Norma (constellation)

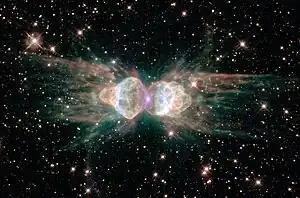
The Ant Nebula, Mz 3, viewed with the Hubble Space Telescope

Due to its location on the Milky Way, this constellation contains many deep-sky objects such as star clusters, including eight open clusters visible through binoculars. NGC 6087 is the brightest of the open clusters in Norma with a magnitude of 5.4. It lies in the southeastern corner of the constellation between Alpha Centauri and Zeta Arae. Thought to be around 100 million years old, it is about 3300 light-years away and is around 14 light-years in diameter. Its brightest member is the Cepheid variable S Normae. A rich background star field makes it less distinct, though around 36 member stars are visible though a 10 cm telescope at 150x magnification. Located 0.4° north of Kappa Normae is NGC 6067, which has an integrated magnitude of 5.6 though it is indistinct as it lies in a rich star field. It is thought to be around 102 million years old, and contain 891 solar masses. Two Cepheid variables—QZ Normae and V340 Normae—have been identified as members of the cluster. Fainter open clusters include NGC 6134 with a combined magnitude of 7.2 and located 4000 light-years away from Earth, the spread-out NGC 6167 of magnitude 6.7, NGC 6115 near Gamma Normae, NGC 6031 and NGC 5999.